Ljubomir Klerić

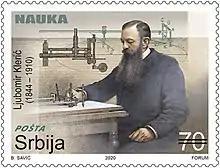
Klerić on a 2020 stamp of Serbia

In 1892, Ljubomir Klerić patented several appliances in mining (scale, deep well drill, rock breaker ...). He invented a polar pantograph (1875), a tractograph (1892), a second-line curve drawing device (1899). With the traction engine, he mechanically conceived irrational, transcendental numbers π and e. He studied "telemetry" and on that occasion he constructed, examined and created a new type of telemetry and set it "to measure the distance in the battlefield".